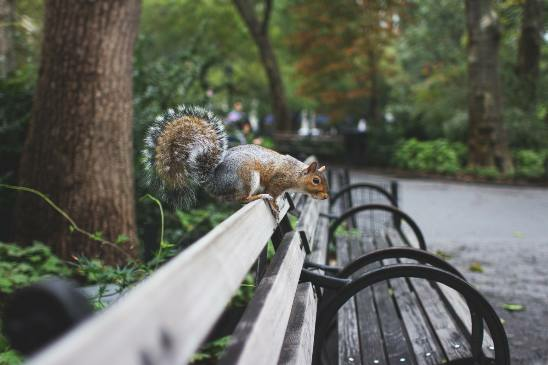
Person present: No